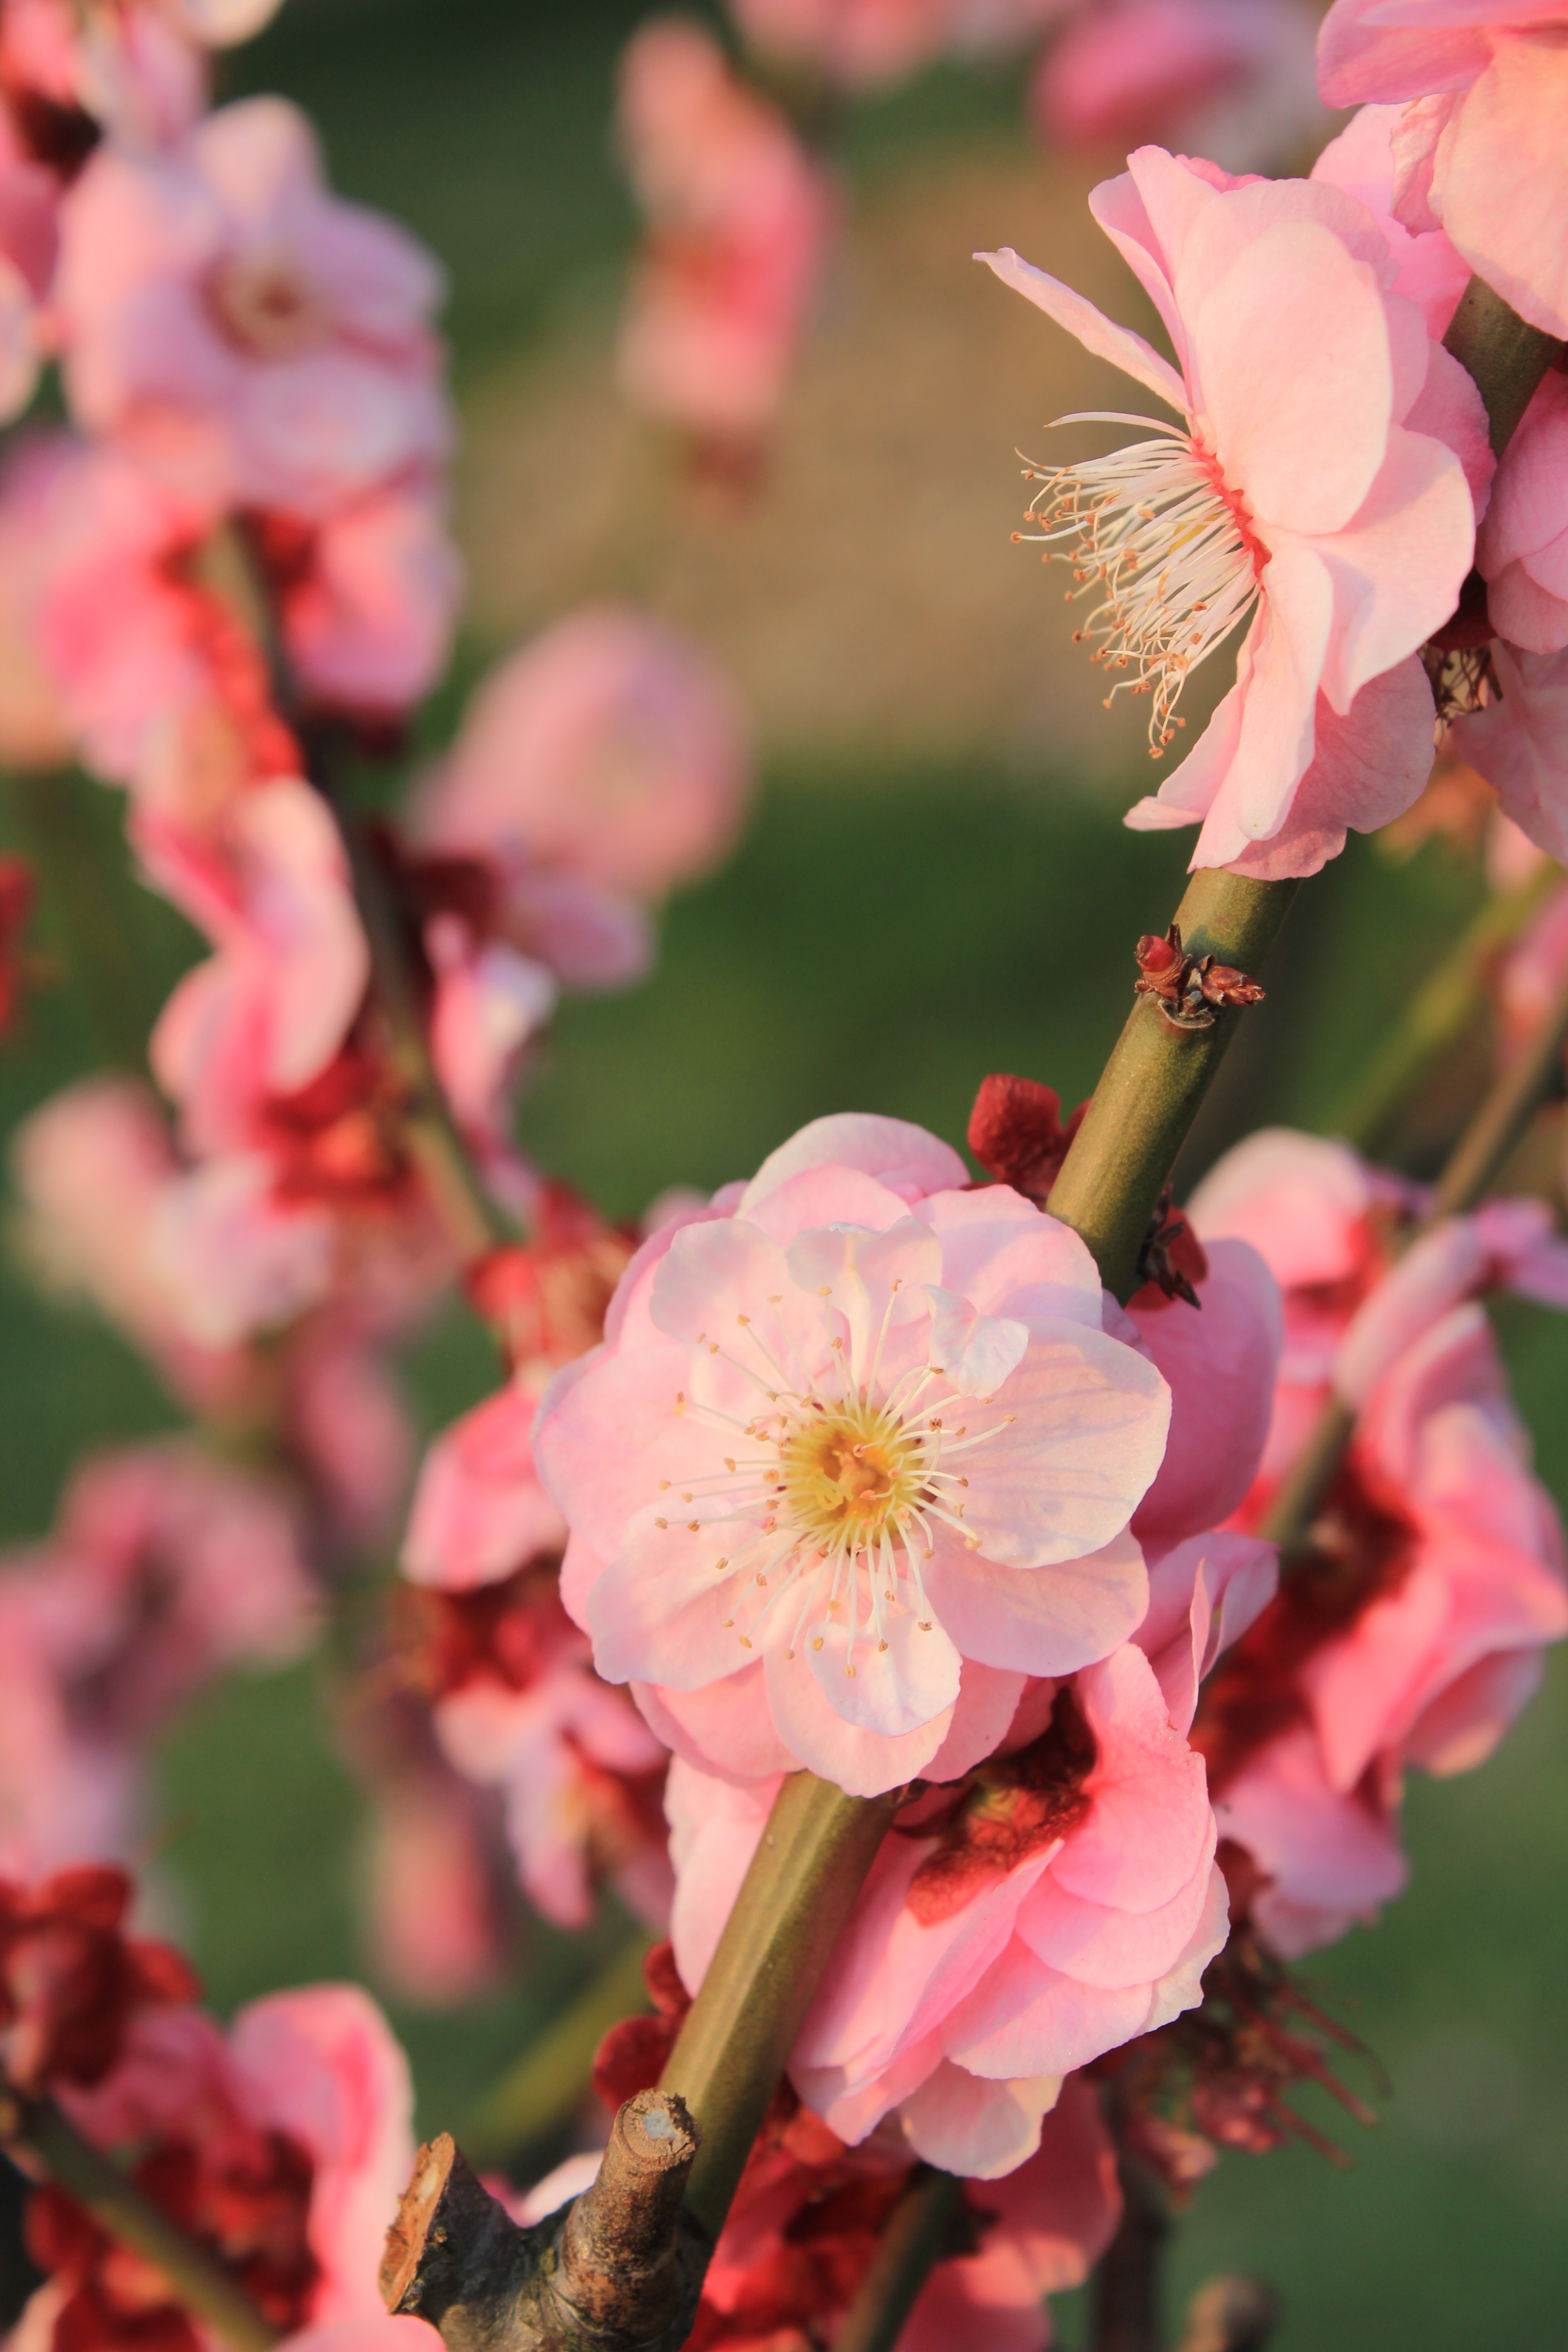
blossom, plant, leaf, flower, petal, spring, botany, pink, flora, shrub, macro photography, plum blossom, flowering plant, germination, land plant